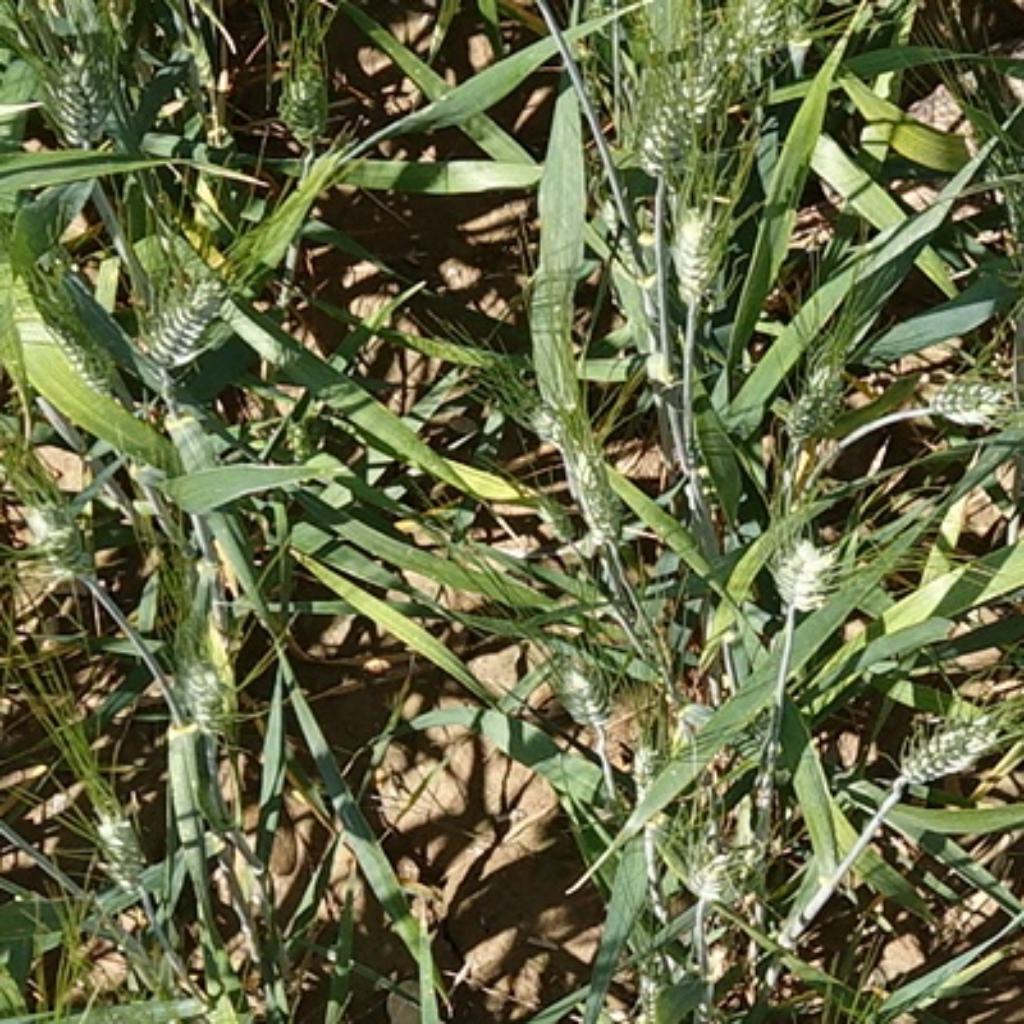
Country: France
Location: Gréoux
Wheat development stage: Filling